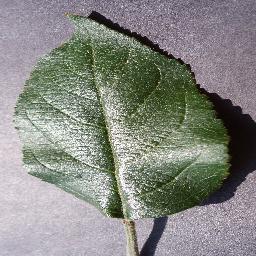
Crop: apple
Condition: healthy